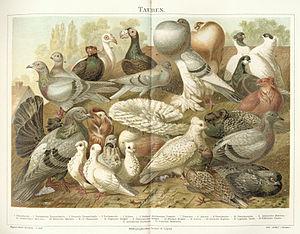
colombes